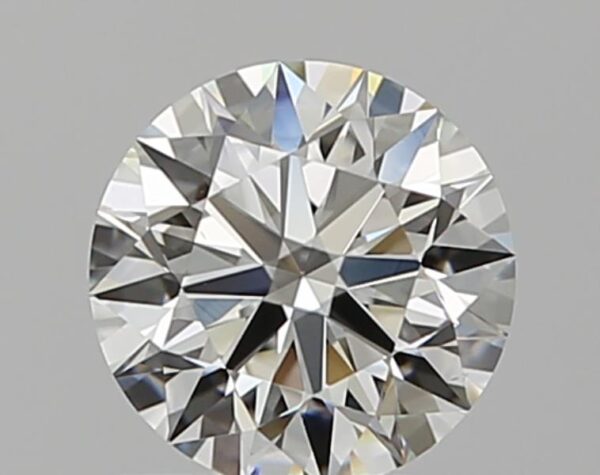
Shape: round
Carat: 0.72
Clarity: VS2
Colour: H
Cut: EX
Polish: EX
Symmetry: EX
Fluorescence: N
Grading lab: GIA
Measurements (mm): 5.72 x 5.75 x 3.56